Swan 56

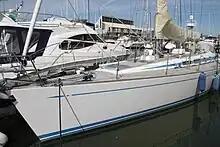
Swan 56

The Swan 56 is a recreational keelboat, built predominantly of polyester glassfibre and Kevlar, with wood trim. The hull is solid while the deck is foam-cored. It has a masthead sloop rig, with a raked stem plumb stem, a reverse transom with a folding swimming platform, an internally mounted spade-type rudder controlled by a wheel and a fixed fin keel or optional shoal-draft keel.